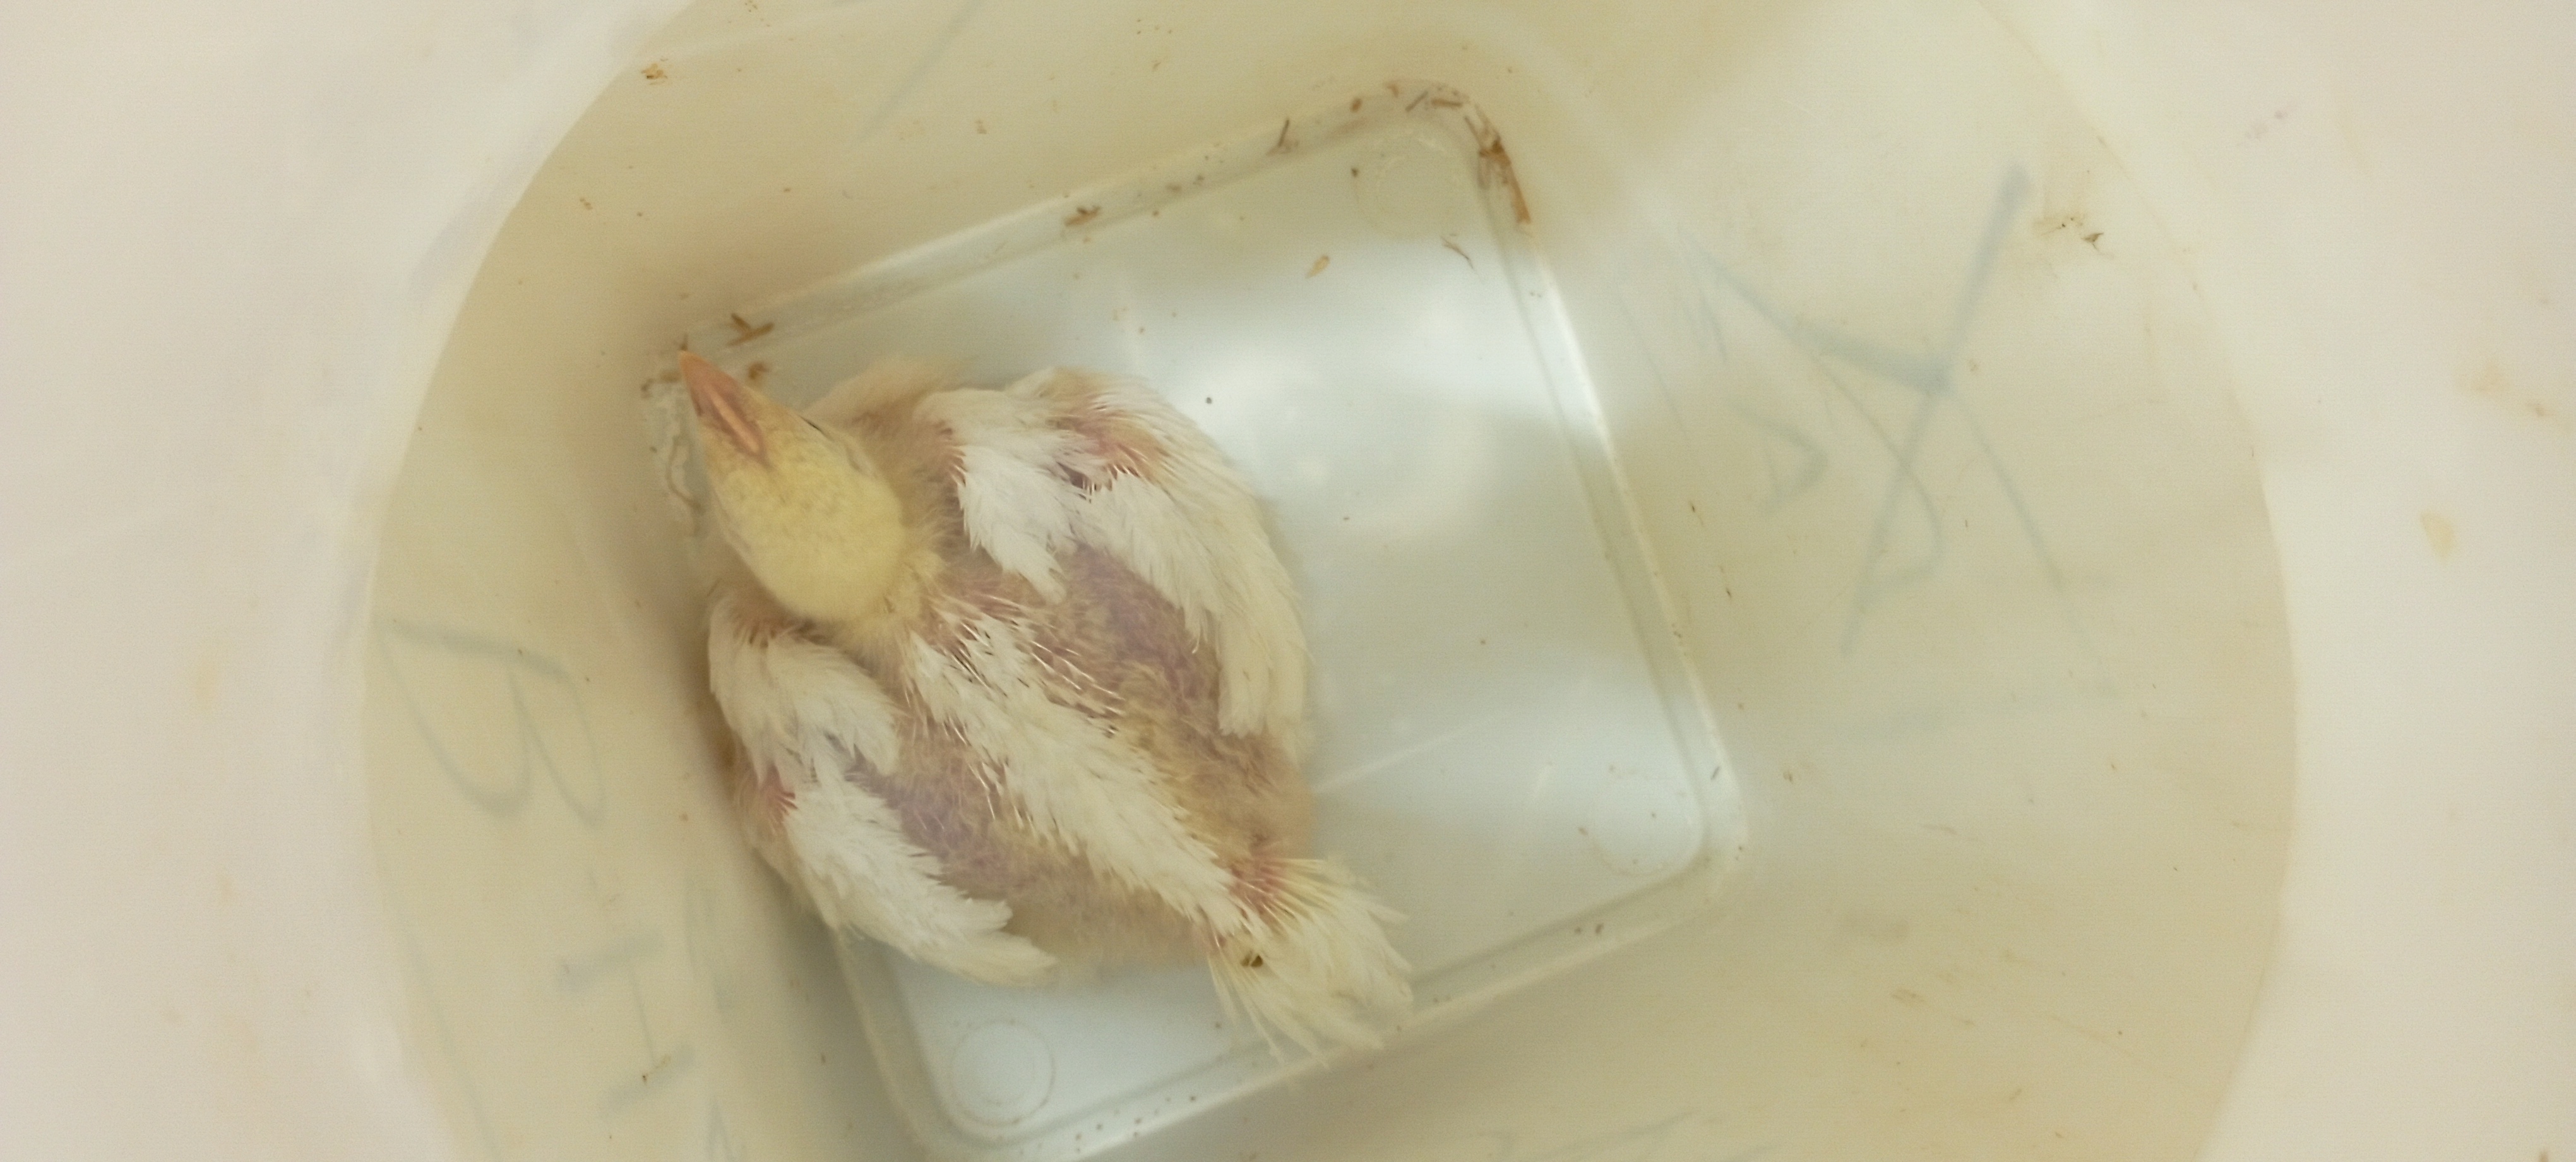
Weight: 718 g